S. R. Crown Hall

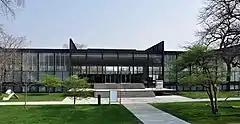
Entrance

Centrally located on the campus of the Illinois Institute of Technology, two miles south of downtown Chicago, Illinois, the building houses Illinois Tech's school of architecture, city planning, and the department of design. The two-level building is configured as a pure rectangular form, 220 ft. by 120 ft. by 18 ft. tall. The substructure is reinforced concrete, and is independent of the superstructure. The enclosed space is column-free with four six ft. steel plate girders welded to eight H-columns. These girders suspend the roof in a single plane to form a primary structure. While the lower level consists of compartmentalized rooms, the upper level occupies almost 50% of the total area of the building, but only includes one large, open classroom.